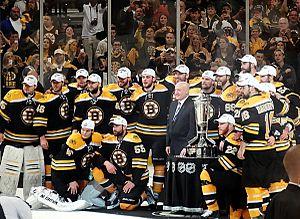
Le Trophée Prince de Galles est le nom d'un trophée de hockey sur glace d'Amérique du Nord. Le trophée est remis annuellement à chaque fin de saison dans la Ligue nationale de hockey depuis la saison 1925-1926. Le trophée, portant le nom anglais de Prince of Wales Trophy, est remis au cours des séries éliminatoires au vainqueur de la finale de l'association de l'Est, juste avant la finale de la Coupe Stanley.